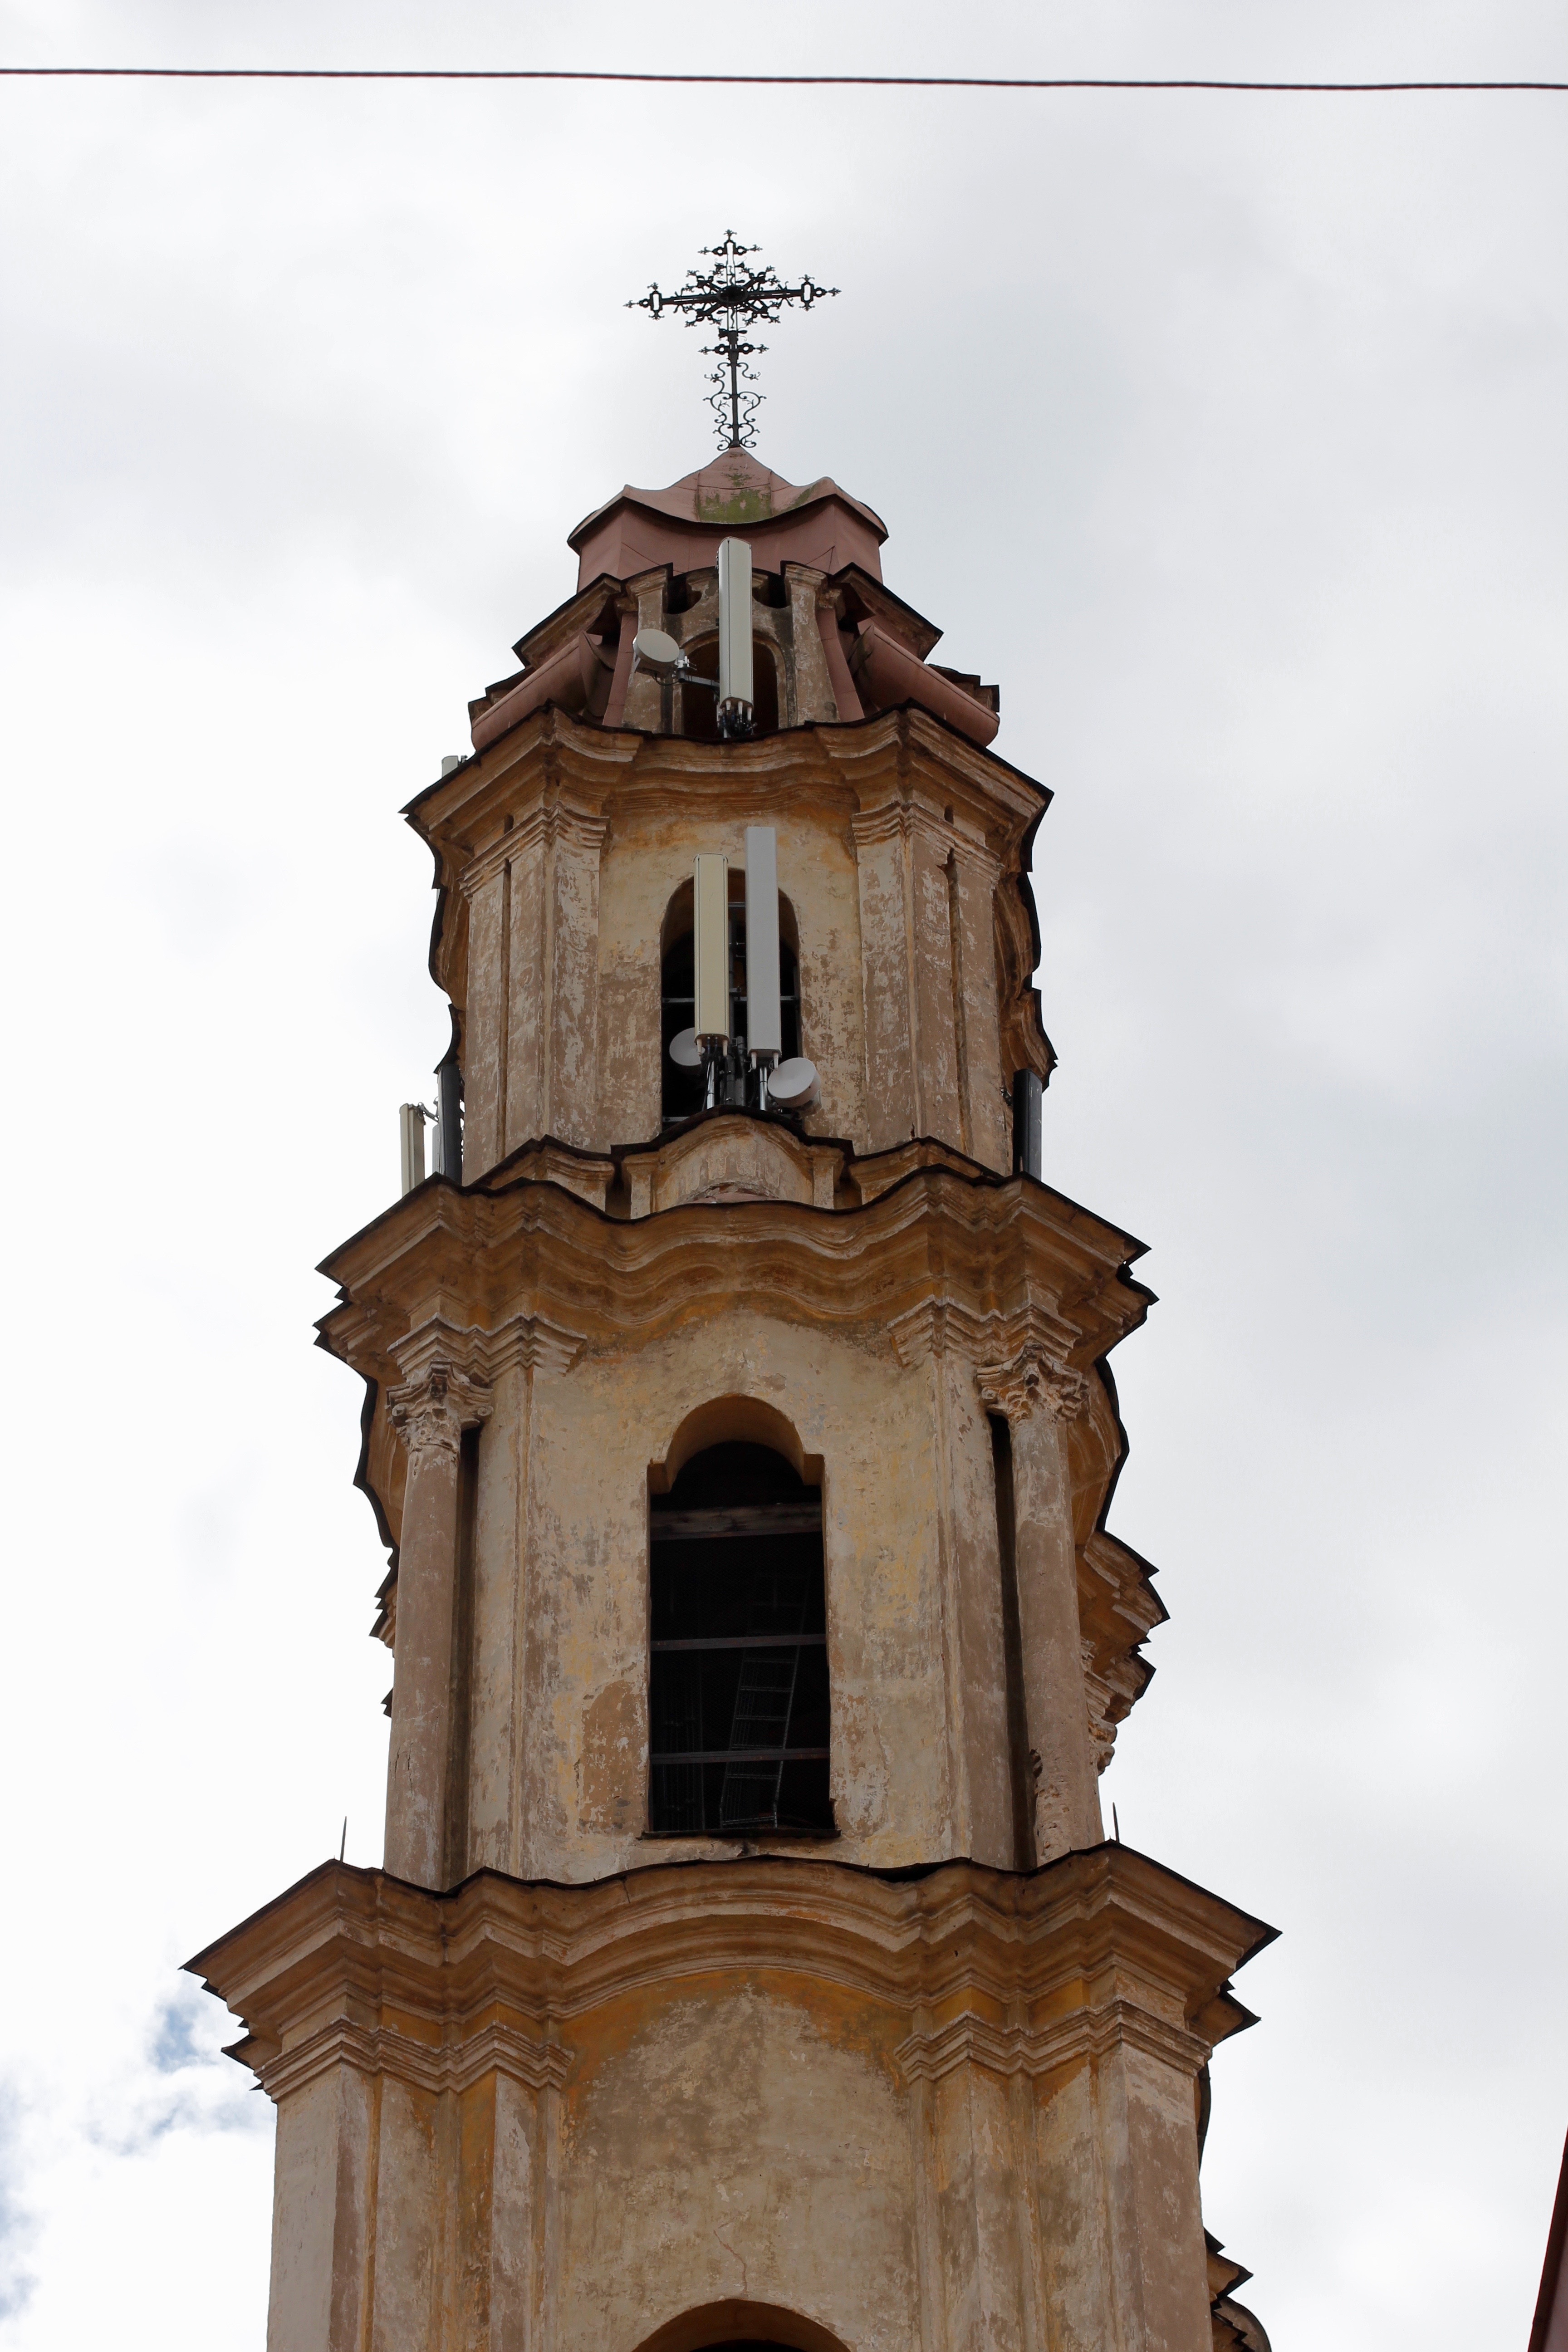
architecture, building, bell, tower, facade, church, cathedral, chapel, place of worship, clock tower, church bell, bell tower, old town, spire, steeple, historically, lithuania, vilnius, gable, eastern europe, houses facades